Question: Please indicate a possible affordance area of bicycle that can be used for sitting on
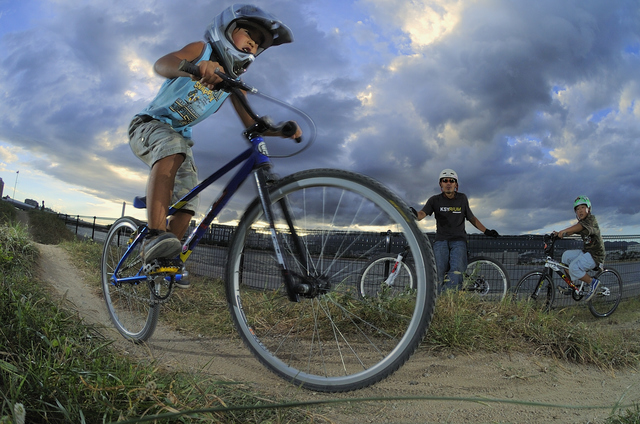
Answer: [134.497, 192.98, 164.36, 206.82]